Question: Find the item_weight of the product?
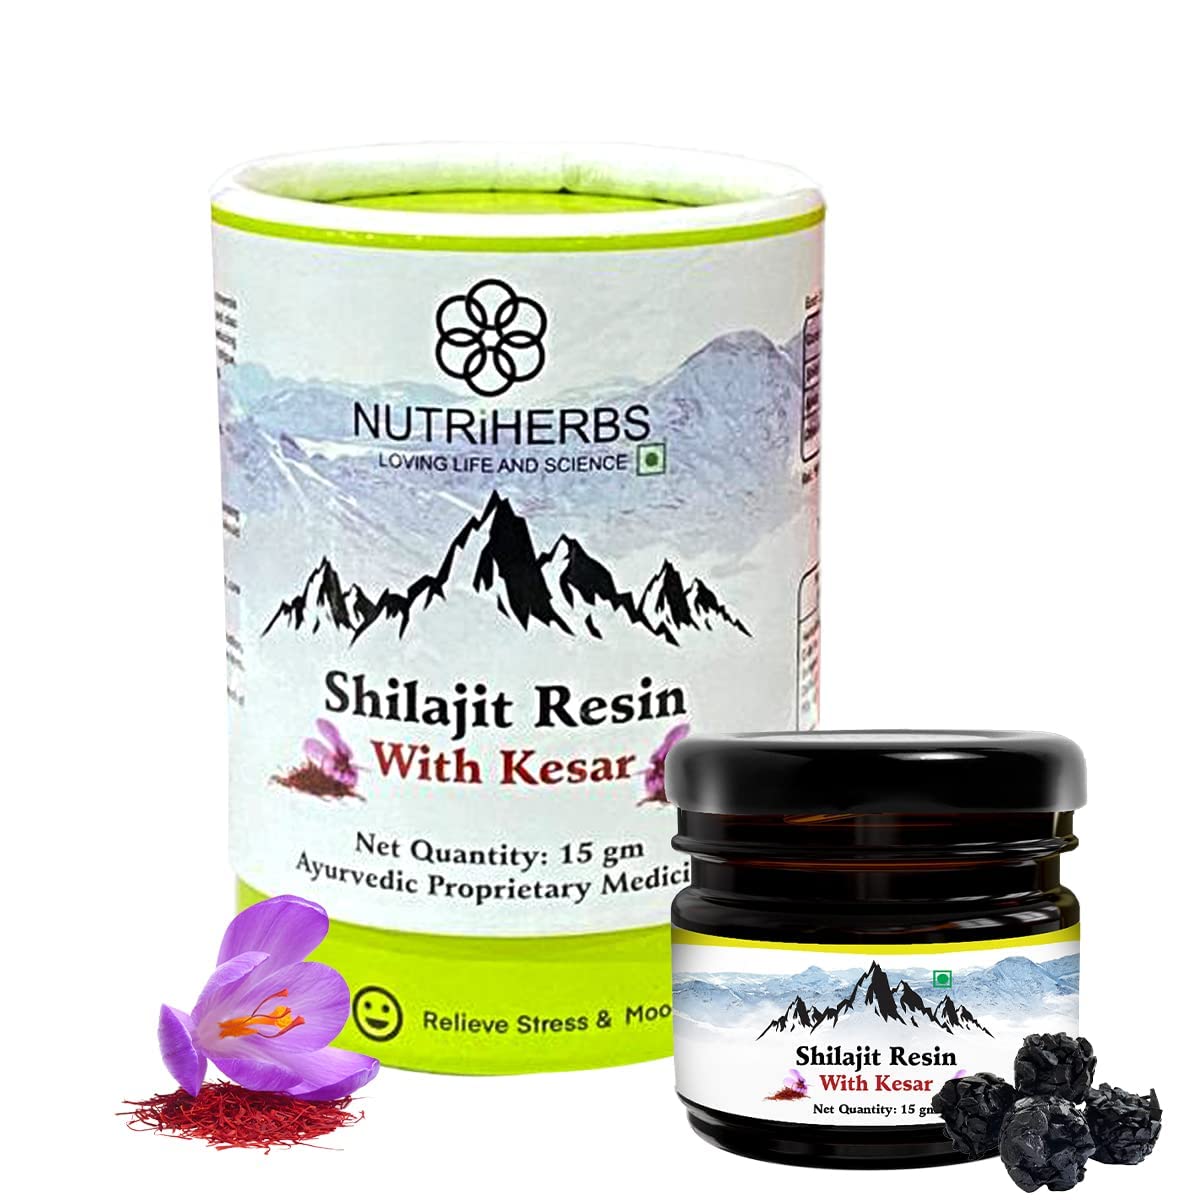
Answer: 15 gram